Ceremonial magic

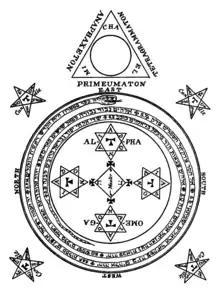
An example of the magic circle and triangle of King Solomon

A magical formula or 'word of power' is a word that is believed to have specific supernatural effects. They are words whose meaning illustrates principles and degrees of understanding that are often difficult to relay using other forms of speech or writing. It is a concise means to communicate very abstract information through the medium of a word or phrase.